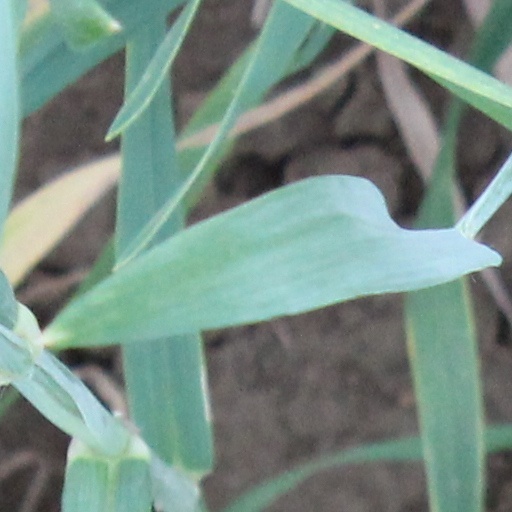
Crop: wheat